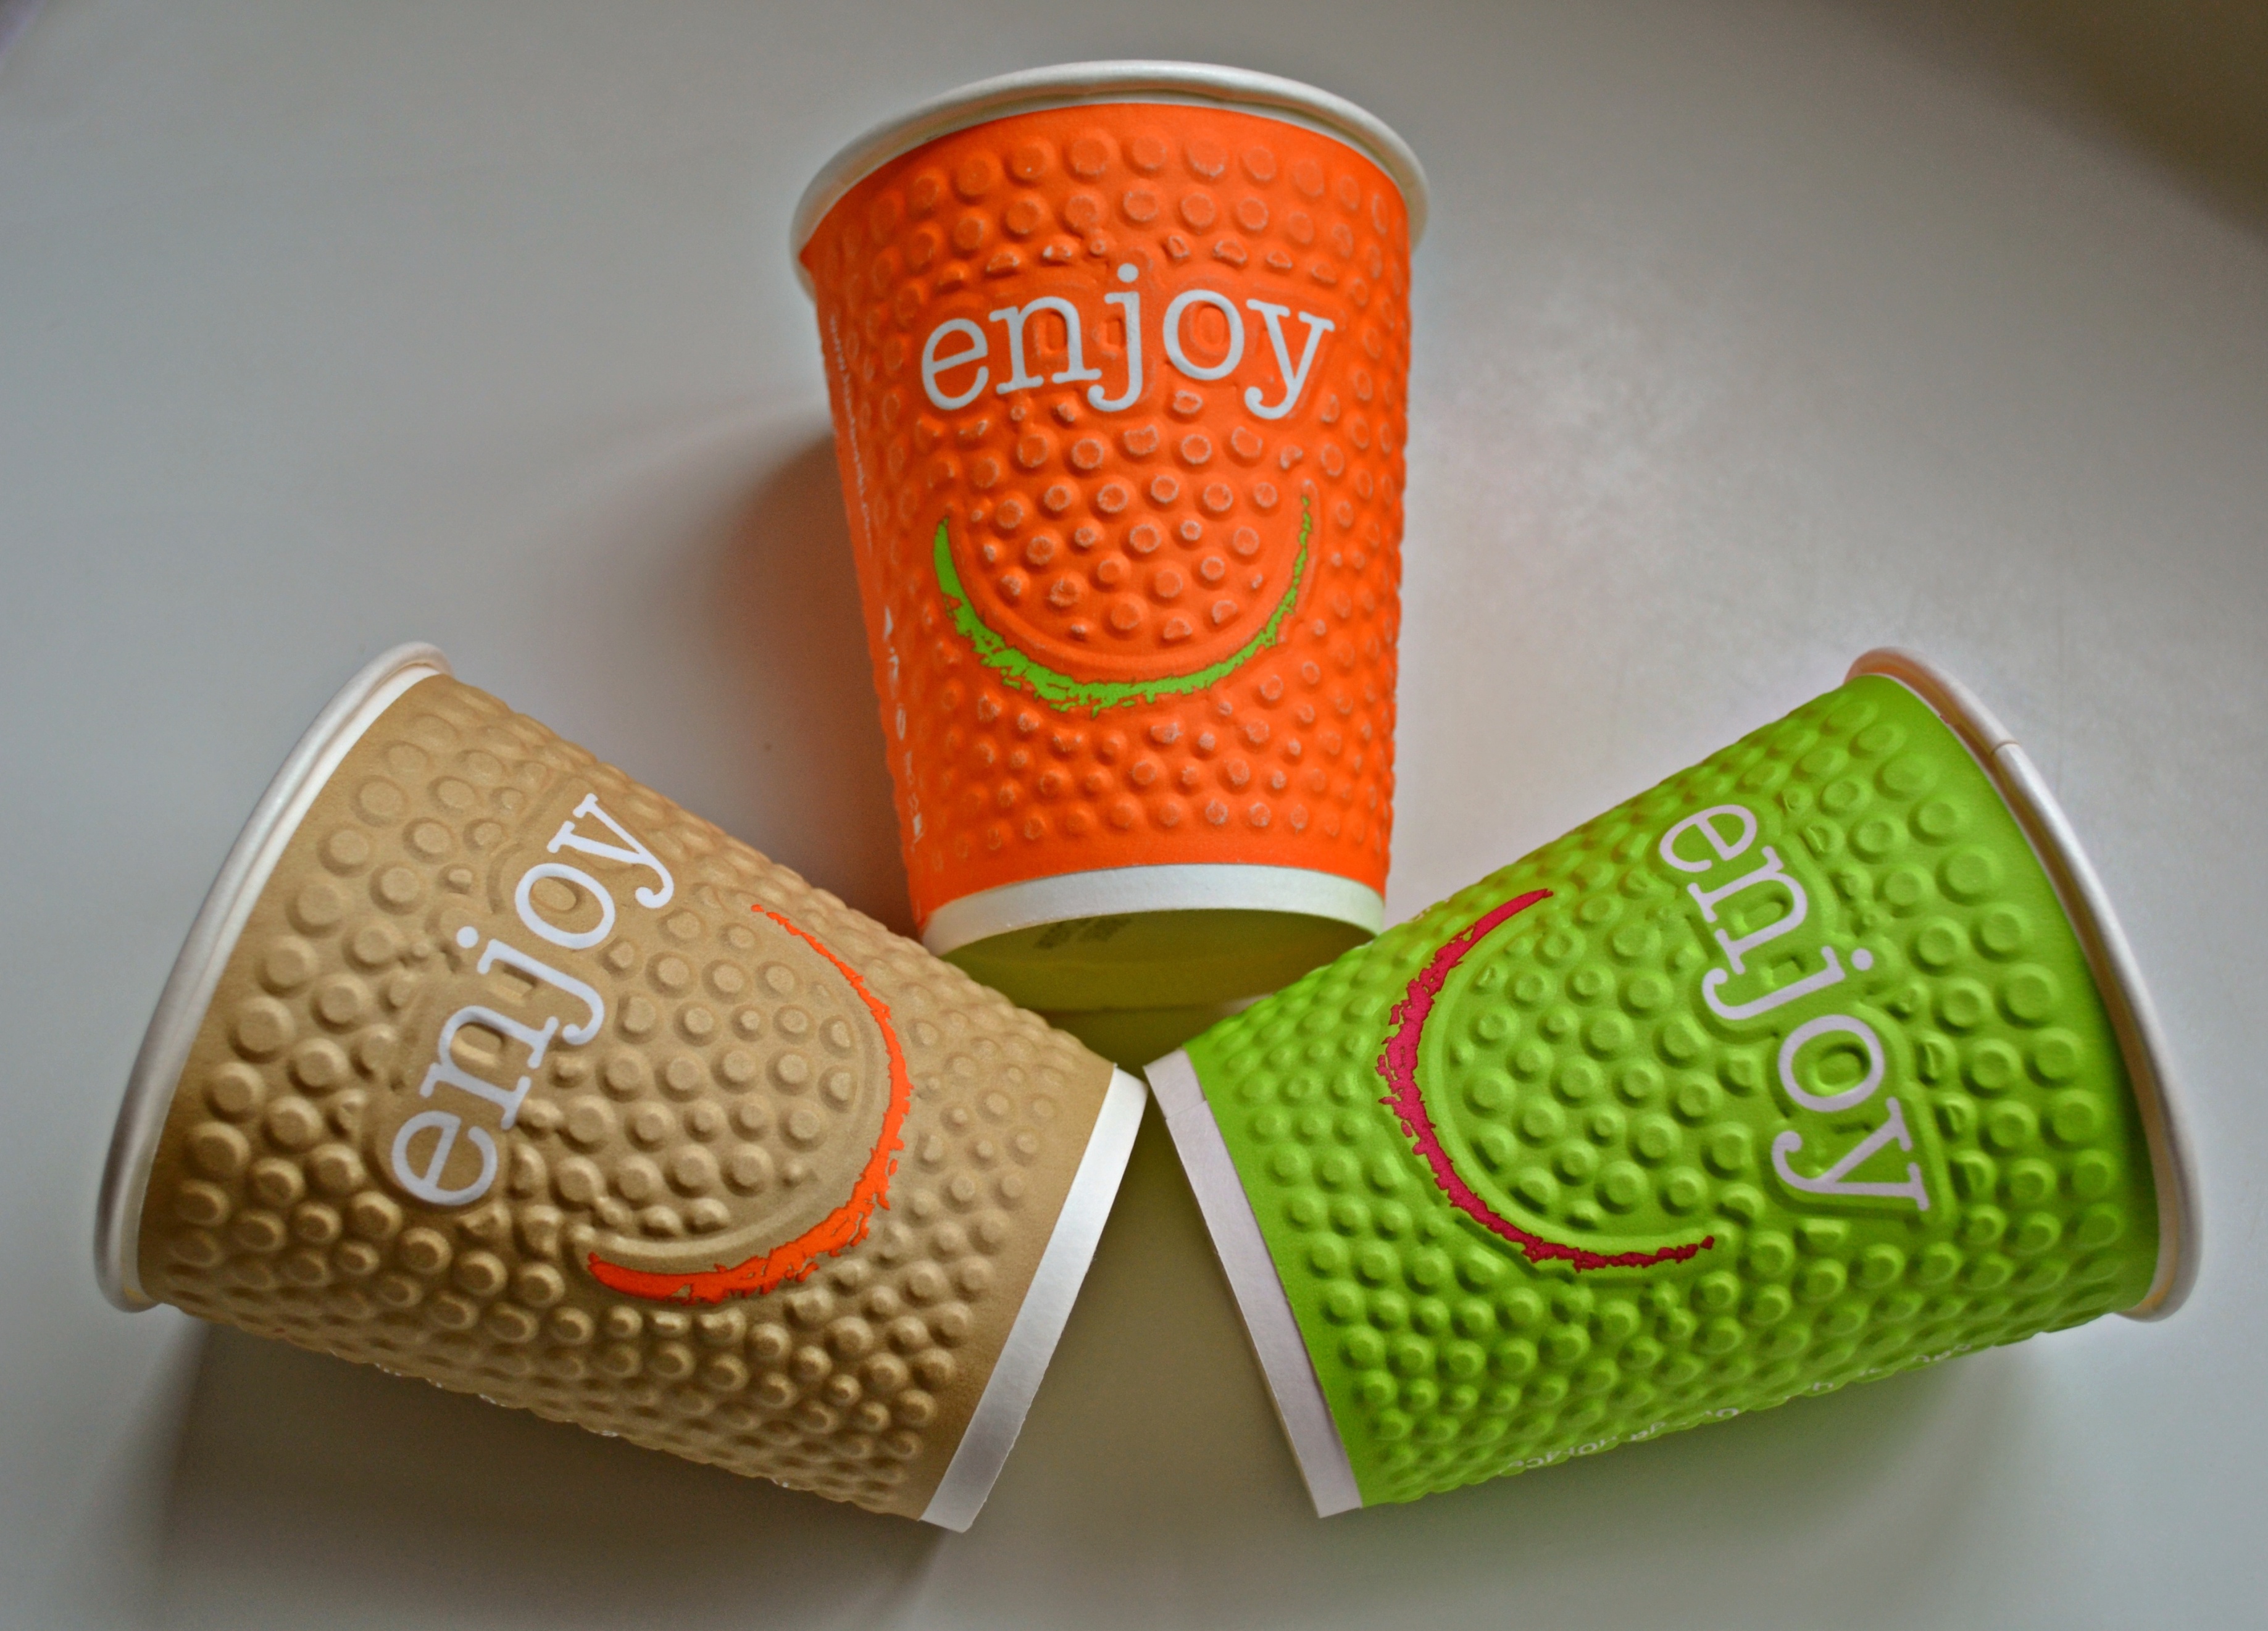
food, produce, drink, colorful, laugh, label, brand, product, funny, joy, cardboard, luck, coloured, smiley, emoticon, drinking cups